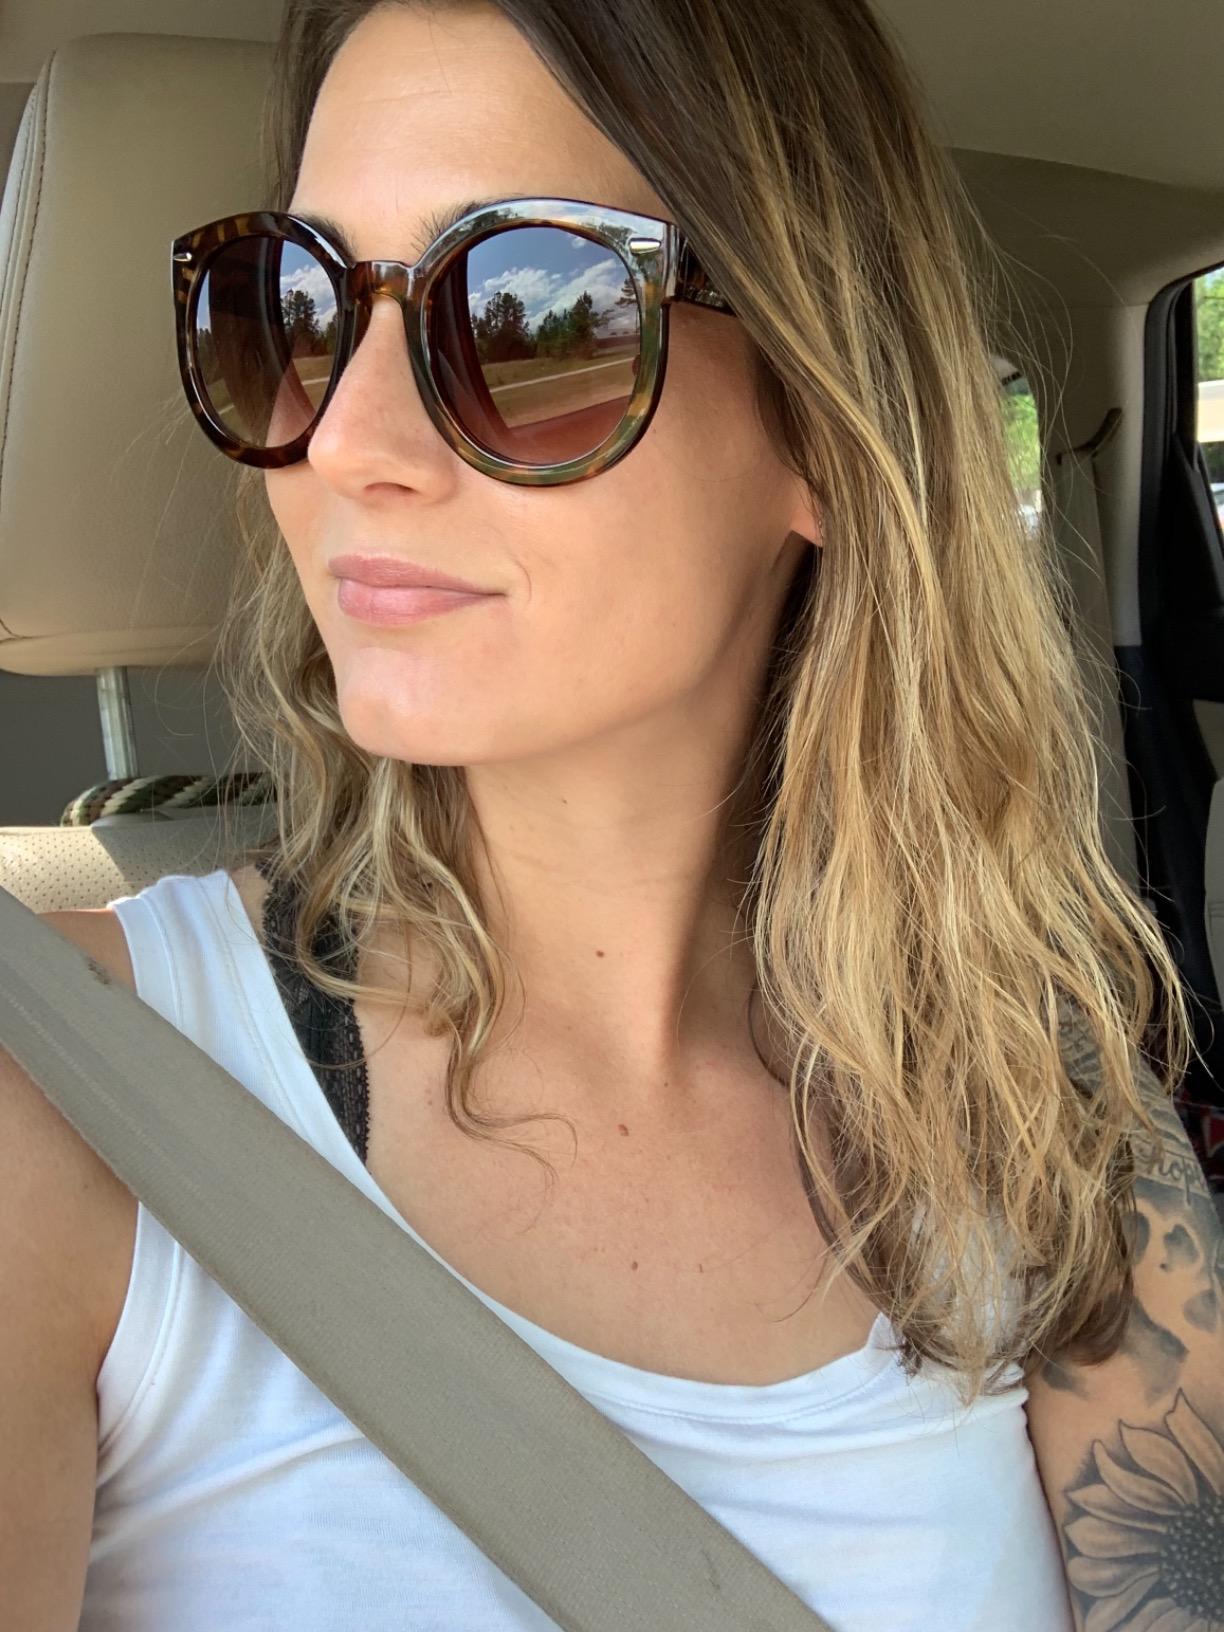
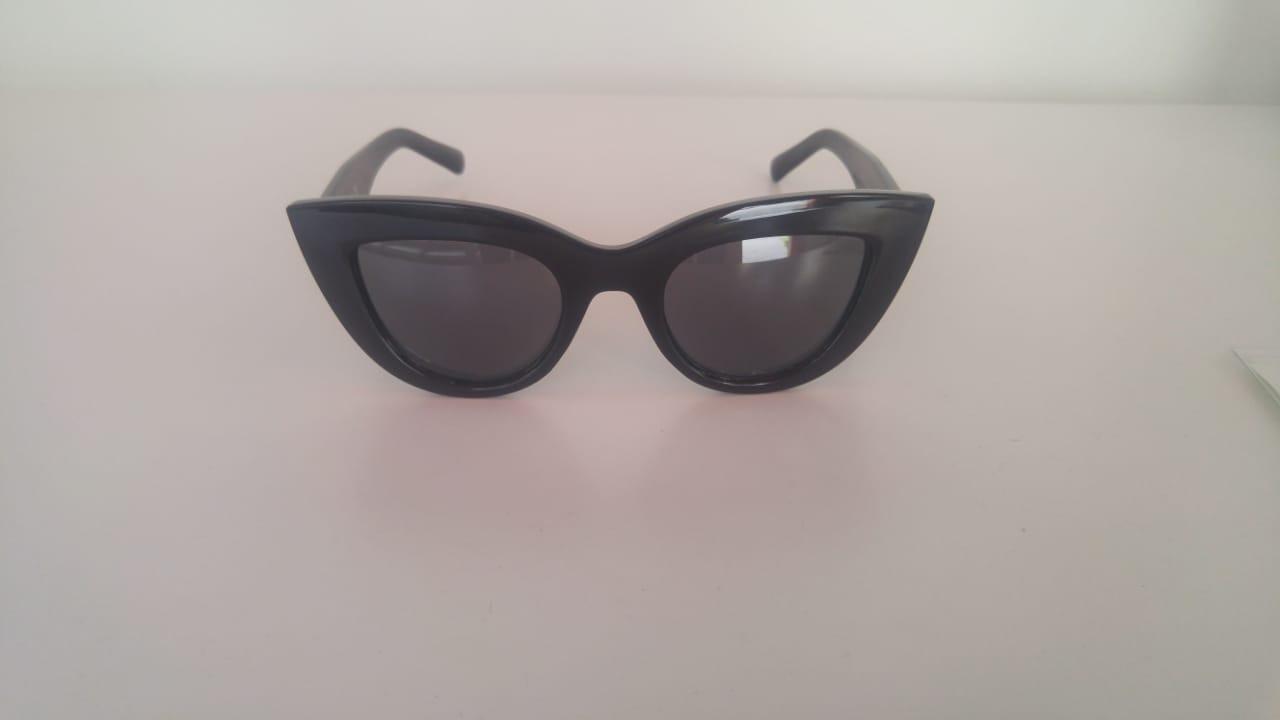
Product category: accessories_sunglasses
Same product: no